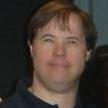
Age: 44